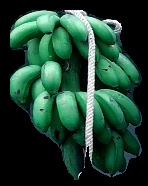
Variety: rasbale
Grade: grade2